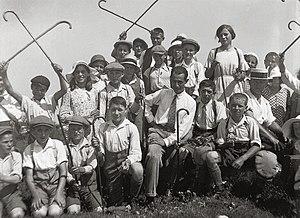
Ecoliers de Goumoëns-la-Ville en course d'école, 1930
La Fondation vaudoise du patrimoine scolaire est une fondation suisse de promotion et de valorisation des fonds et collections historiques de l'école vaudoise. Elle a ouvert un musée scolaire virtuel en 2014.